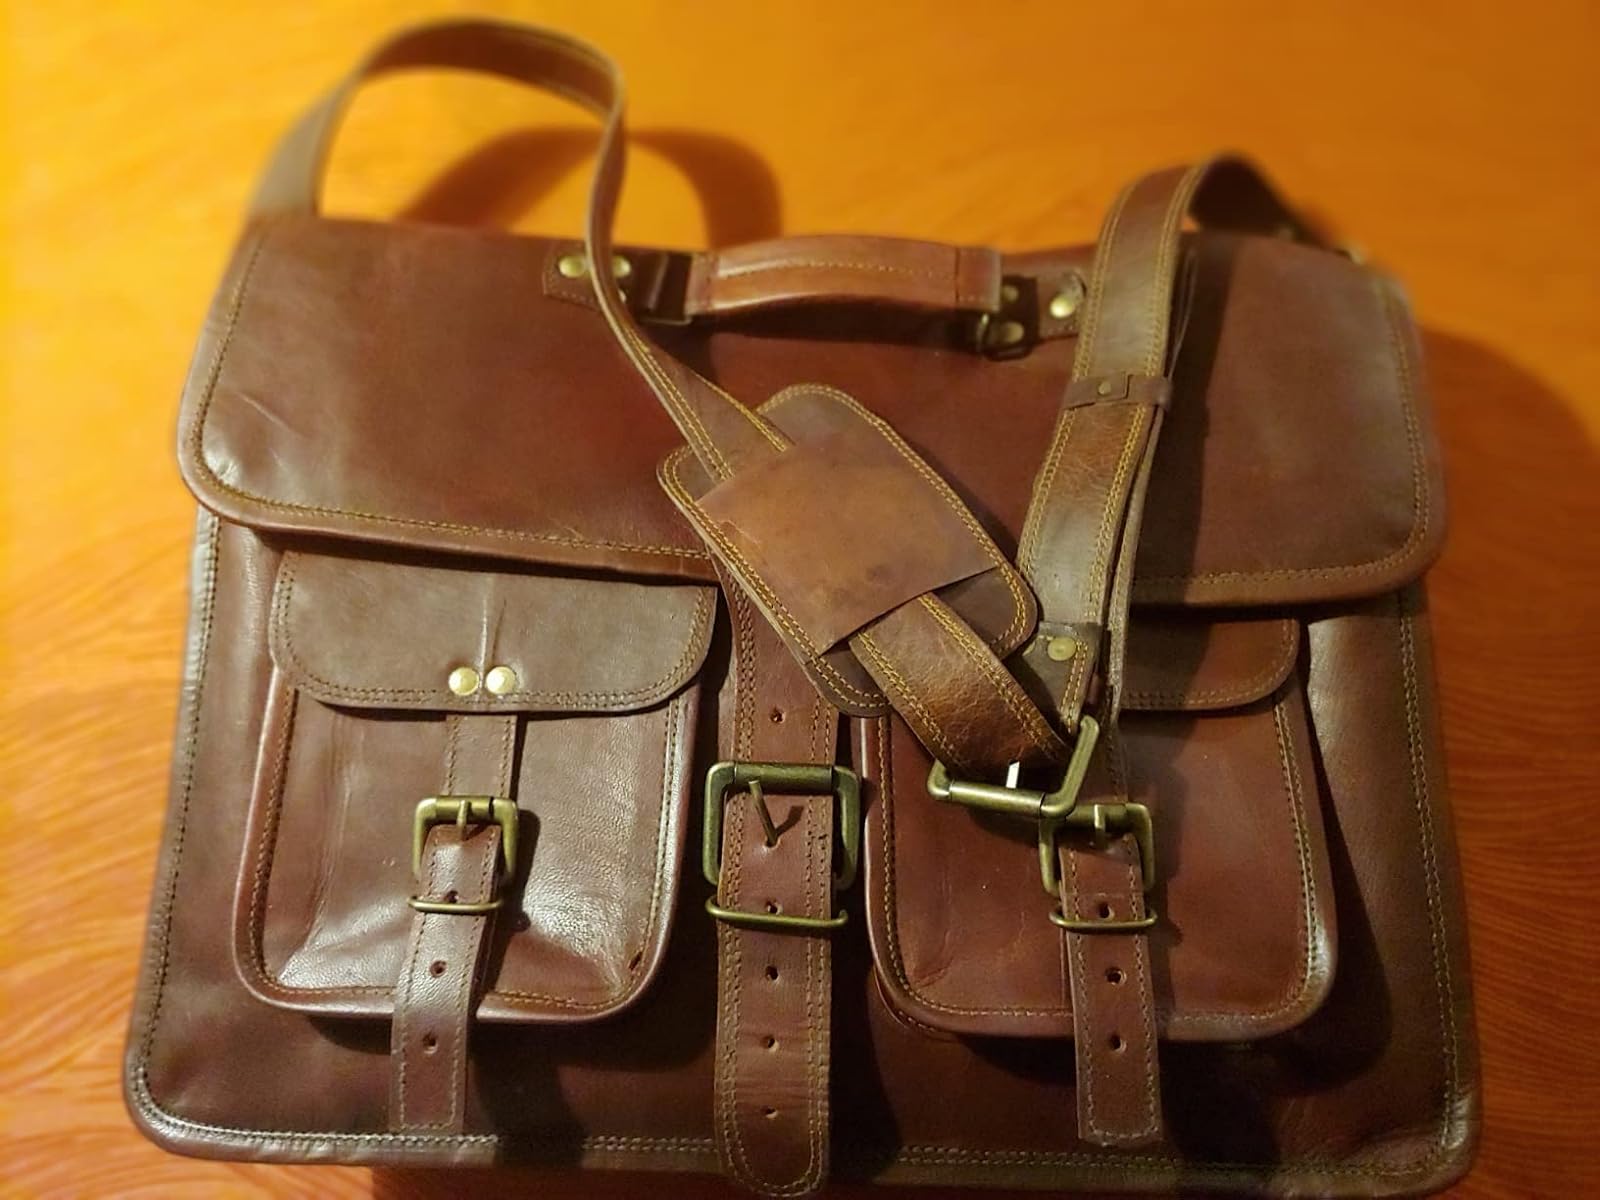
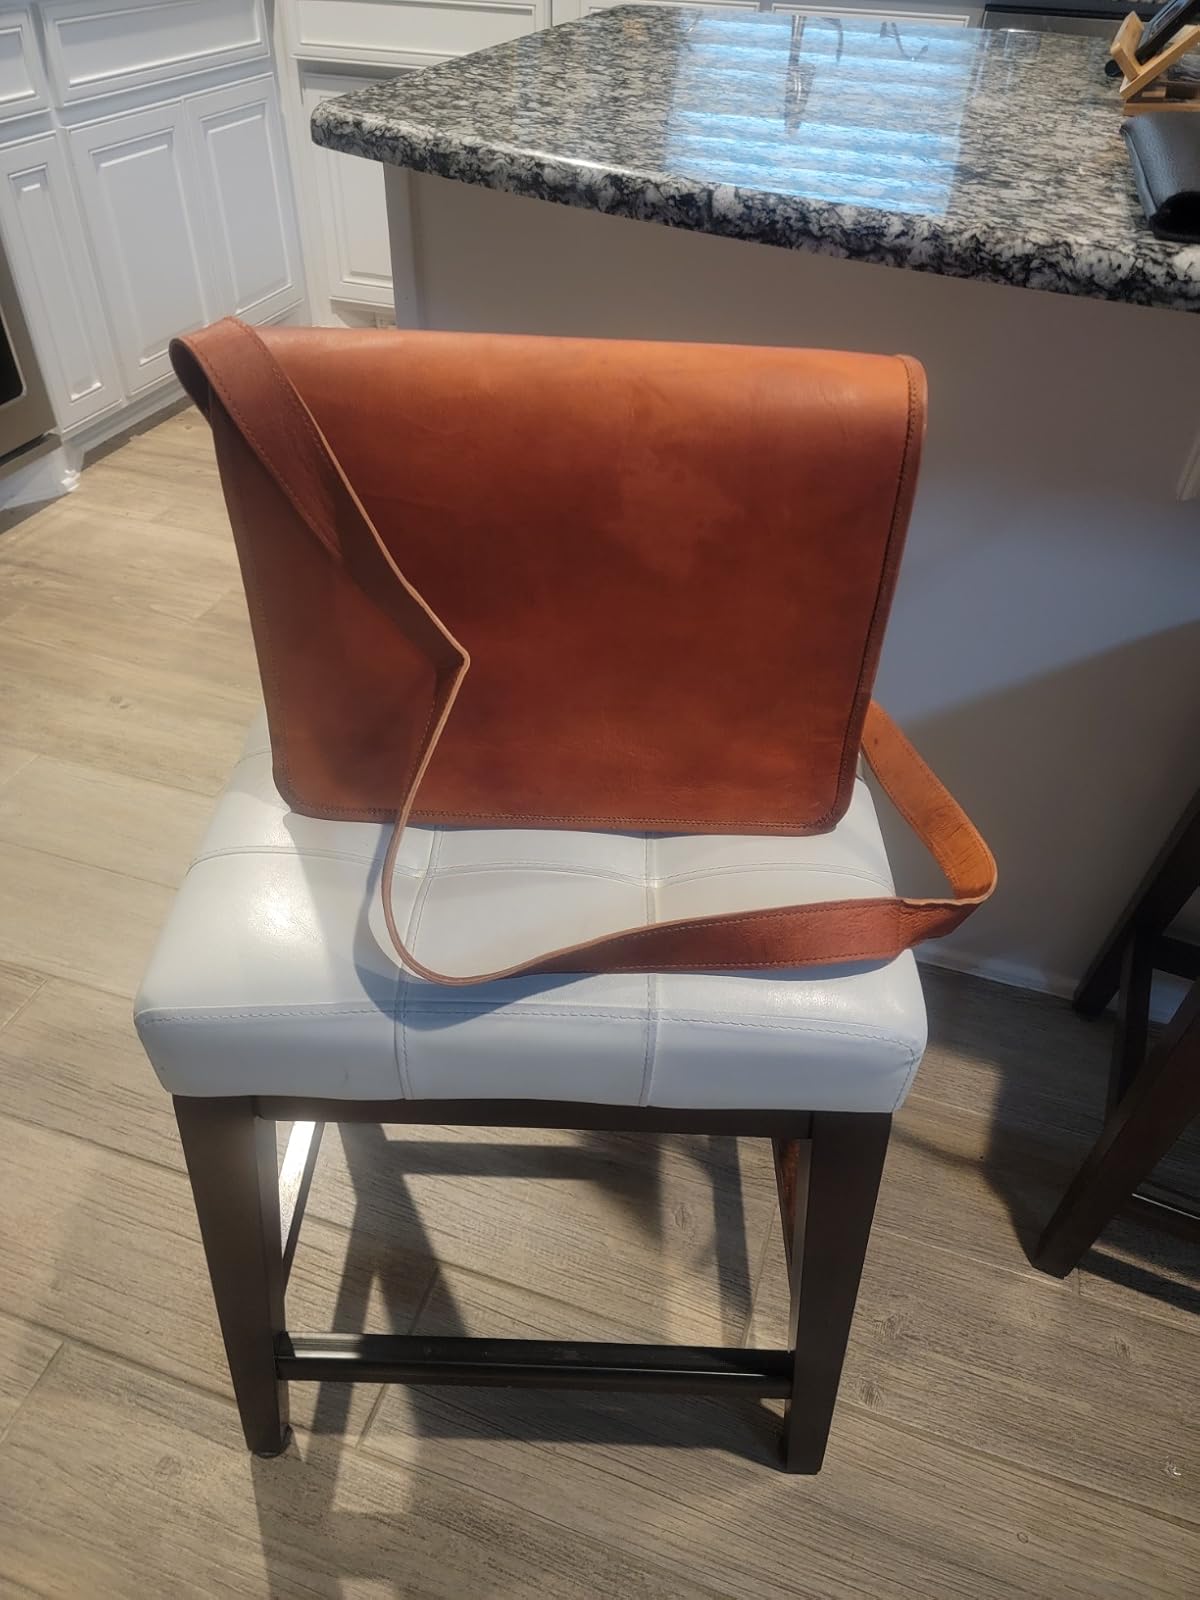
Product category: bag
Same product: no